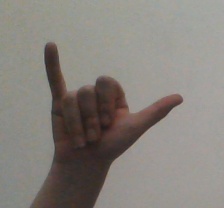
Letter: ya